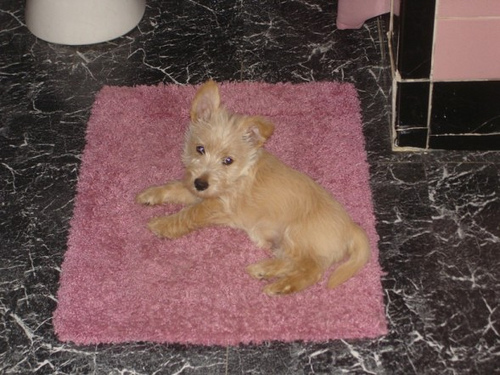
Animal: dog
Breed: scottish_terrier